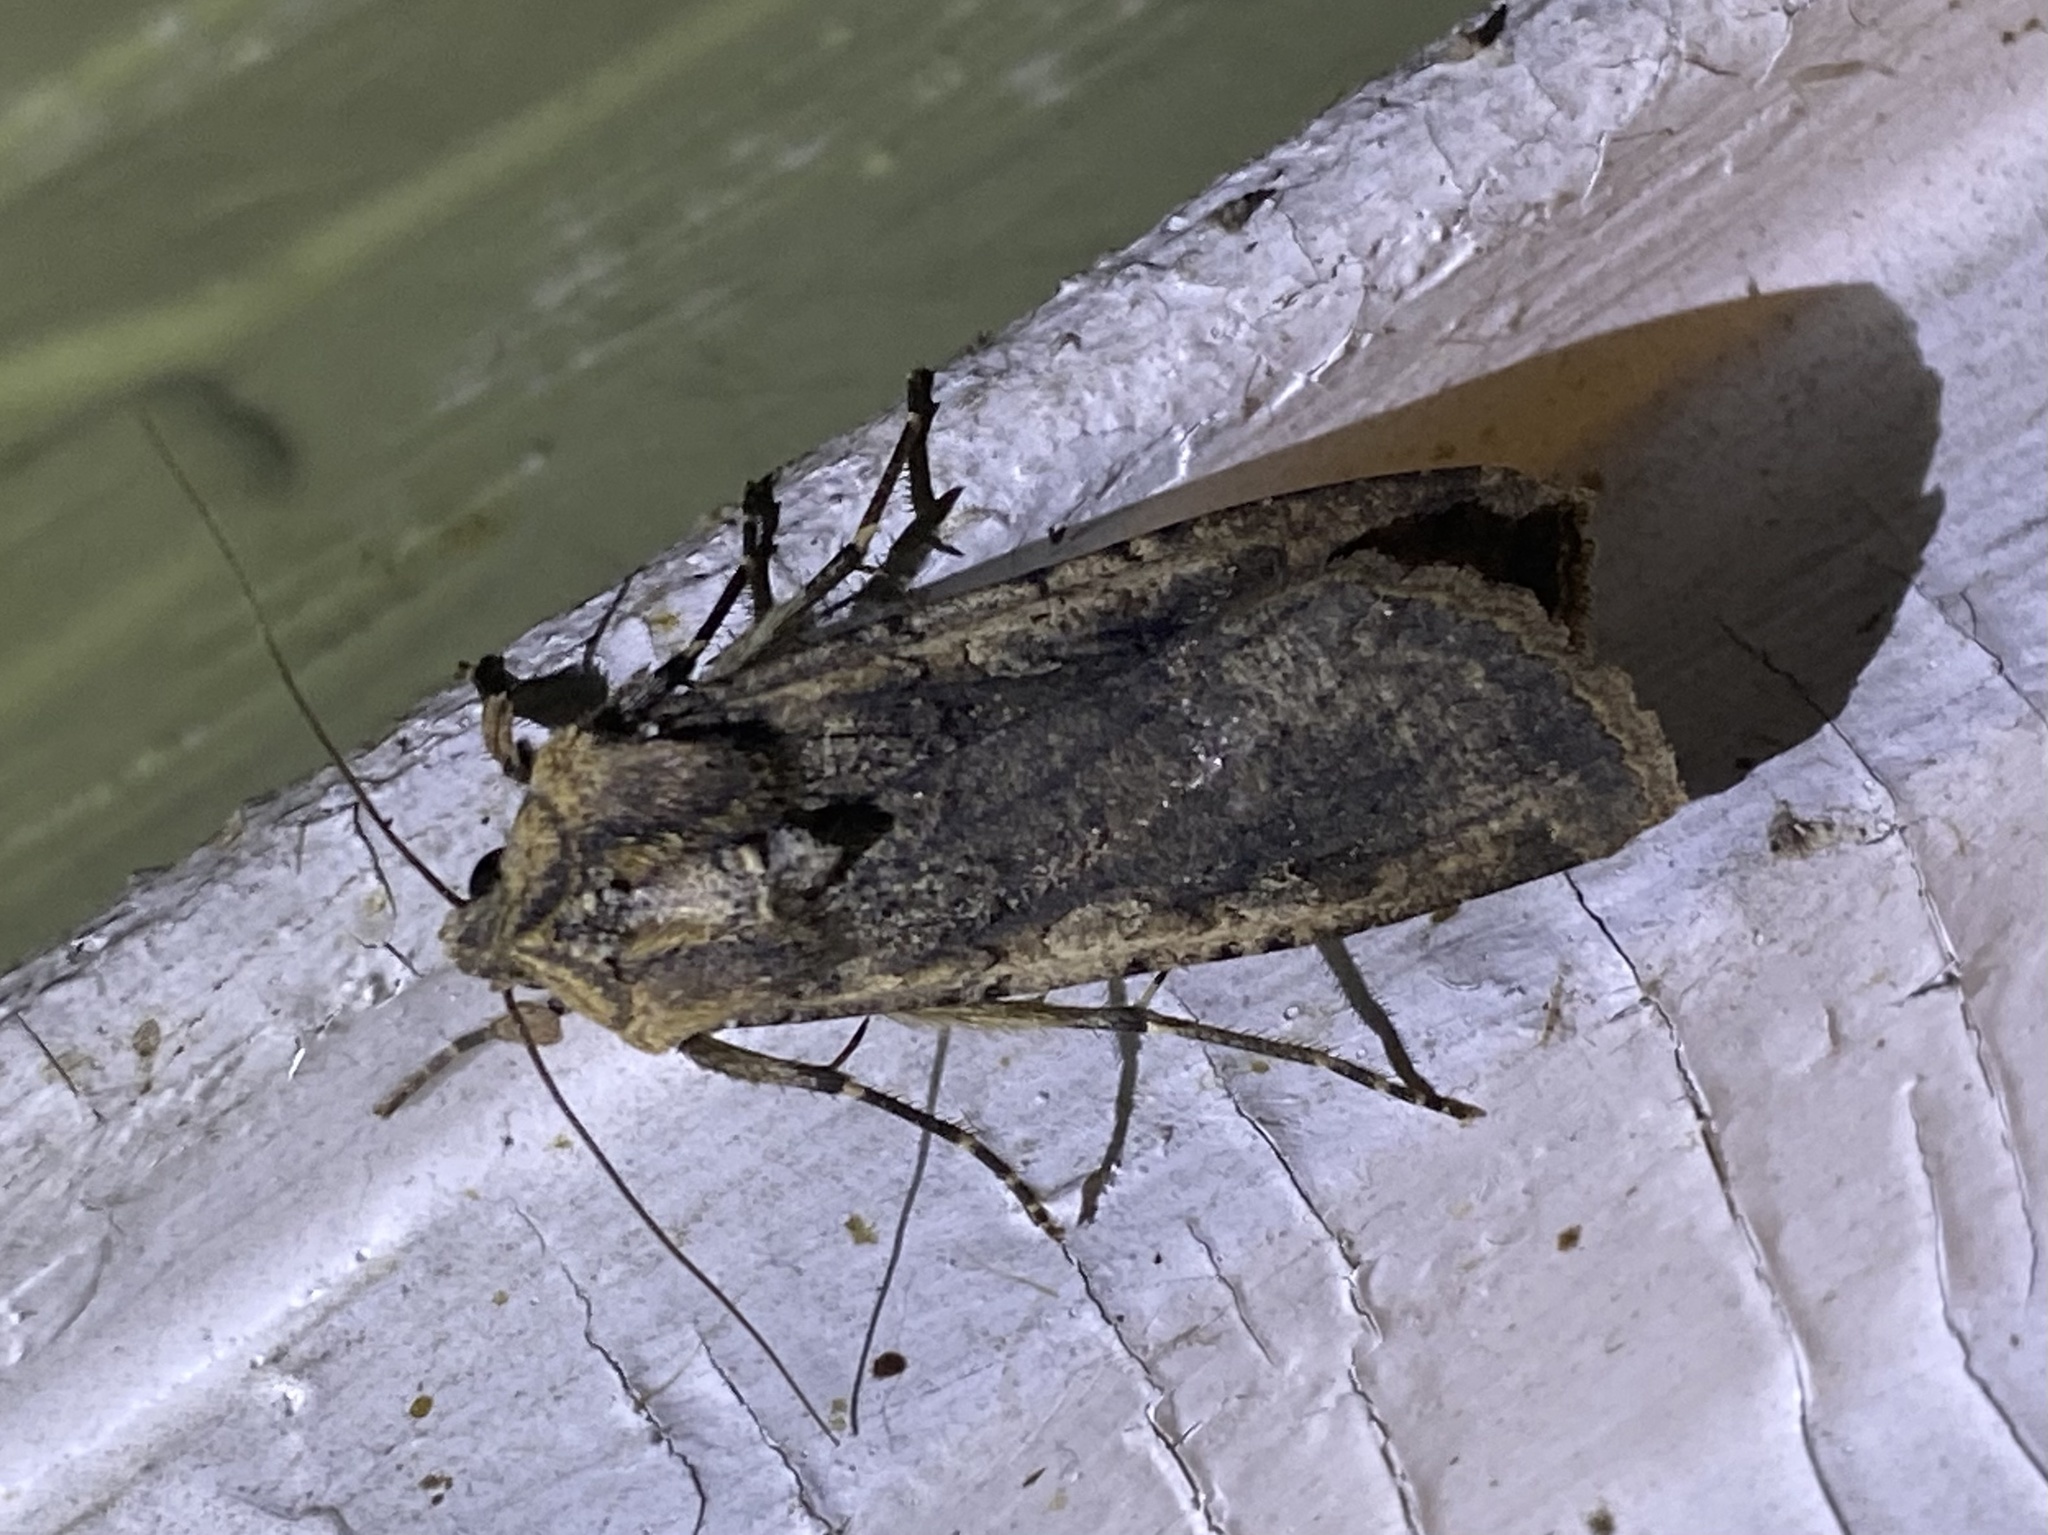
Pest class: cutworms